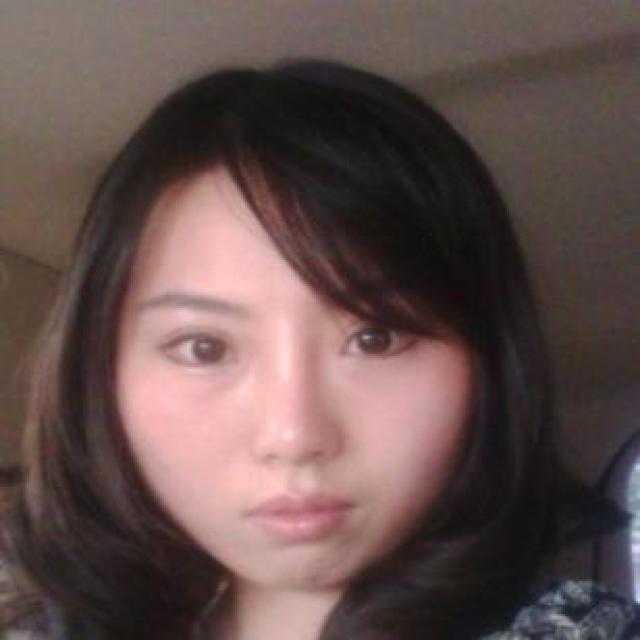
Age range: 21-44